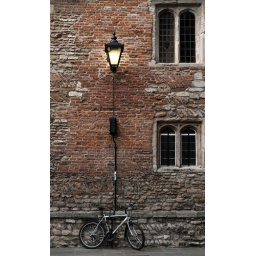
bike below street light - Cambridge, UK